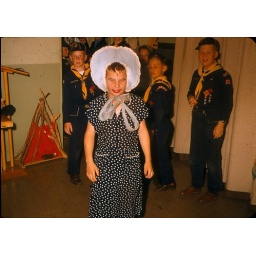
Stacy portrays a girl in a cub scout play, early 1950s. He was angry when I first posted this picture.